Howden

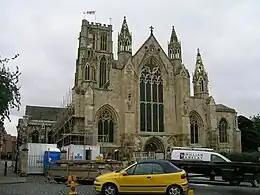
Howden Minster (west front)

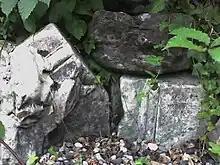
Some of the original stones from the partially-ruined Howden Minster

In 1228, work began on the current Howden Minster, though it was not finished until the 15th century when the chapter house and top of the tower was added by Bishop Walter de Skirlaw.